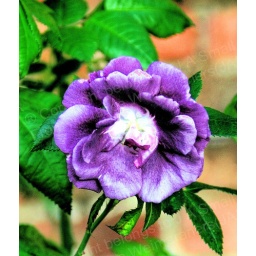
Scenes and flowers from Erddig Hall a 18th century house looked after by the National Trust